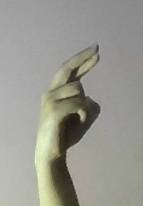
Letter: zay